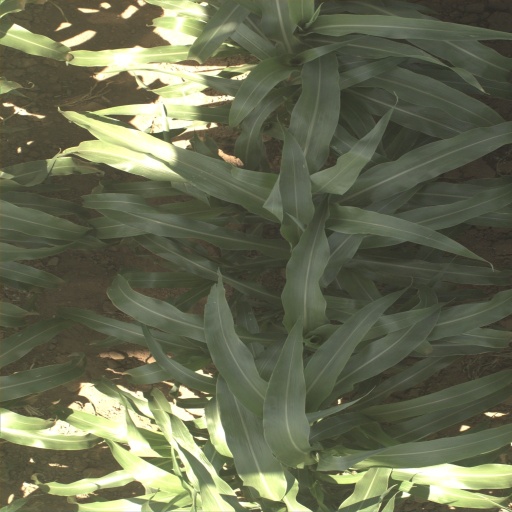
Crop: sorghum